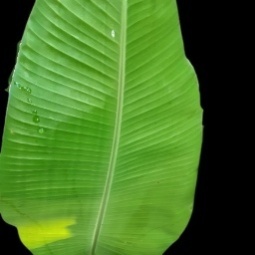
Label: Healthy